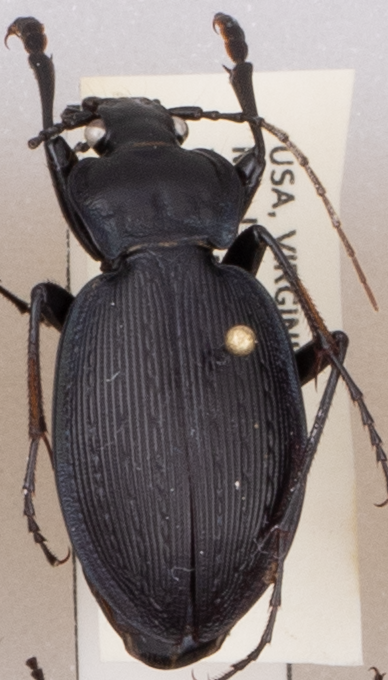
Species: Carabus goryi
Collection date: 2018-08-28
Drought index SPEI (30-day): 1.69
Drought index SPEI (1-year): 0.8
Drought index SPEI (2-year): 0.8